Ricardo Oliveira

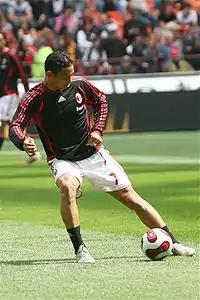
Oliveira training with AC Milan in 2007

The Serie A giants had just lost Andriy Shevchenko after the 2006 Italian football scandal, and signed Oliveira as his replacement on 31 August 2006, to a five-year deal. Johann Vogel moved in the opposite position as part of the deal after the two clubs negotiated nearly a week over the transfer fee, which reportedly reached €17.5 million.